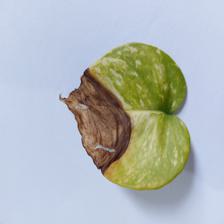
Label: Bacterial wilt disease